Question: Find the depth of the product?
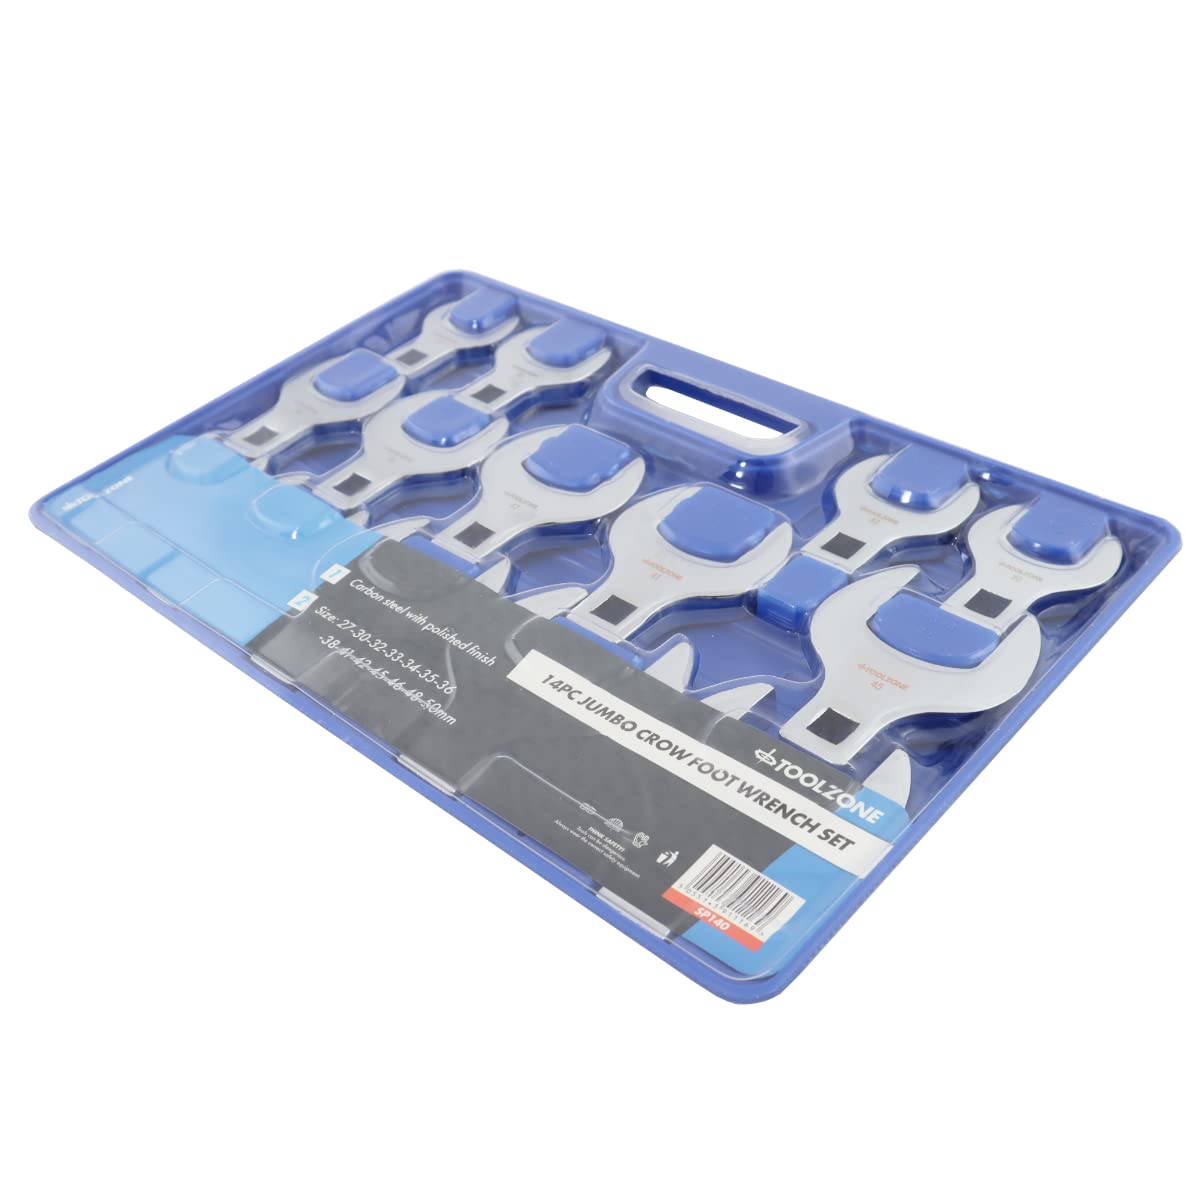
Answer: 27.0 millimetre